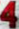
Number: 4